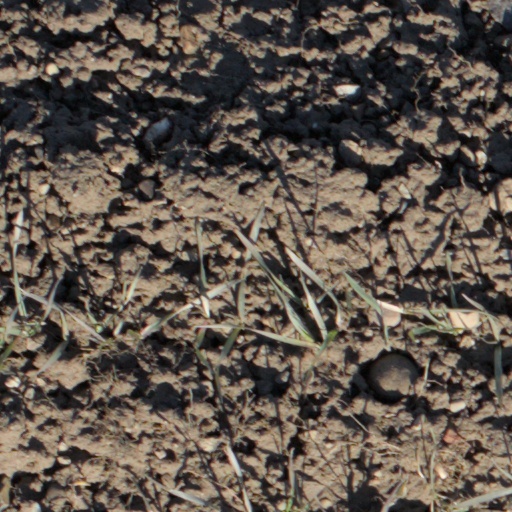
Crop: wheat